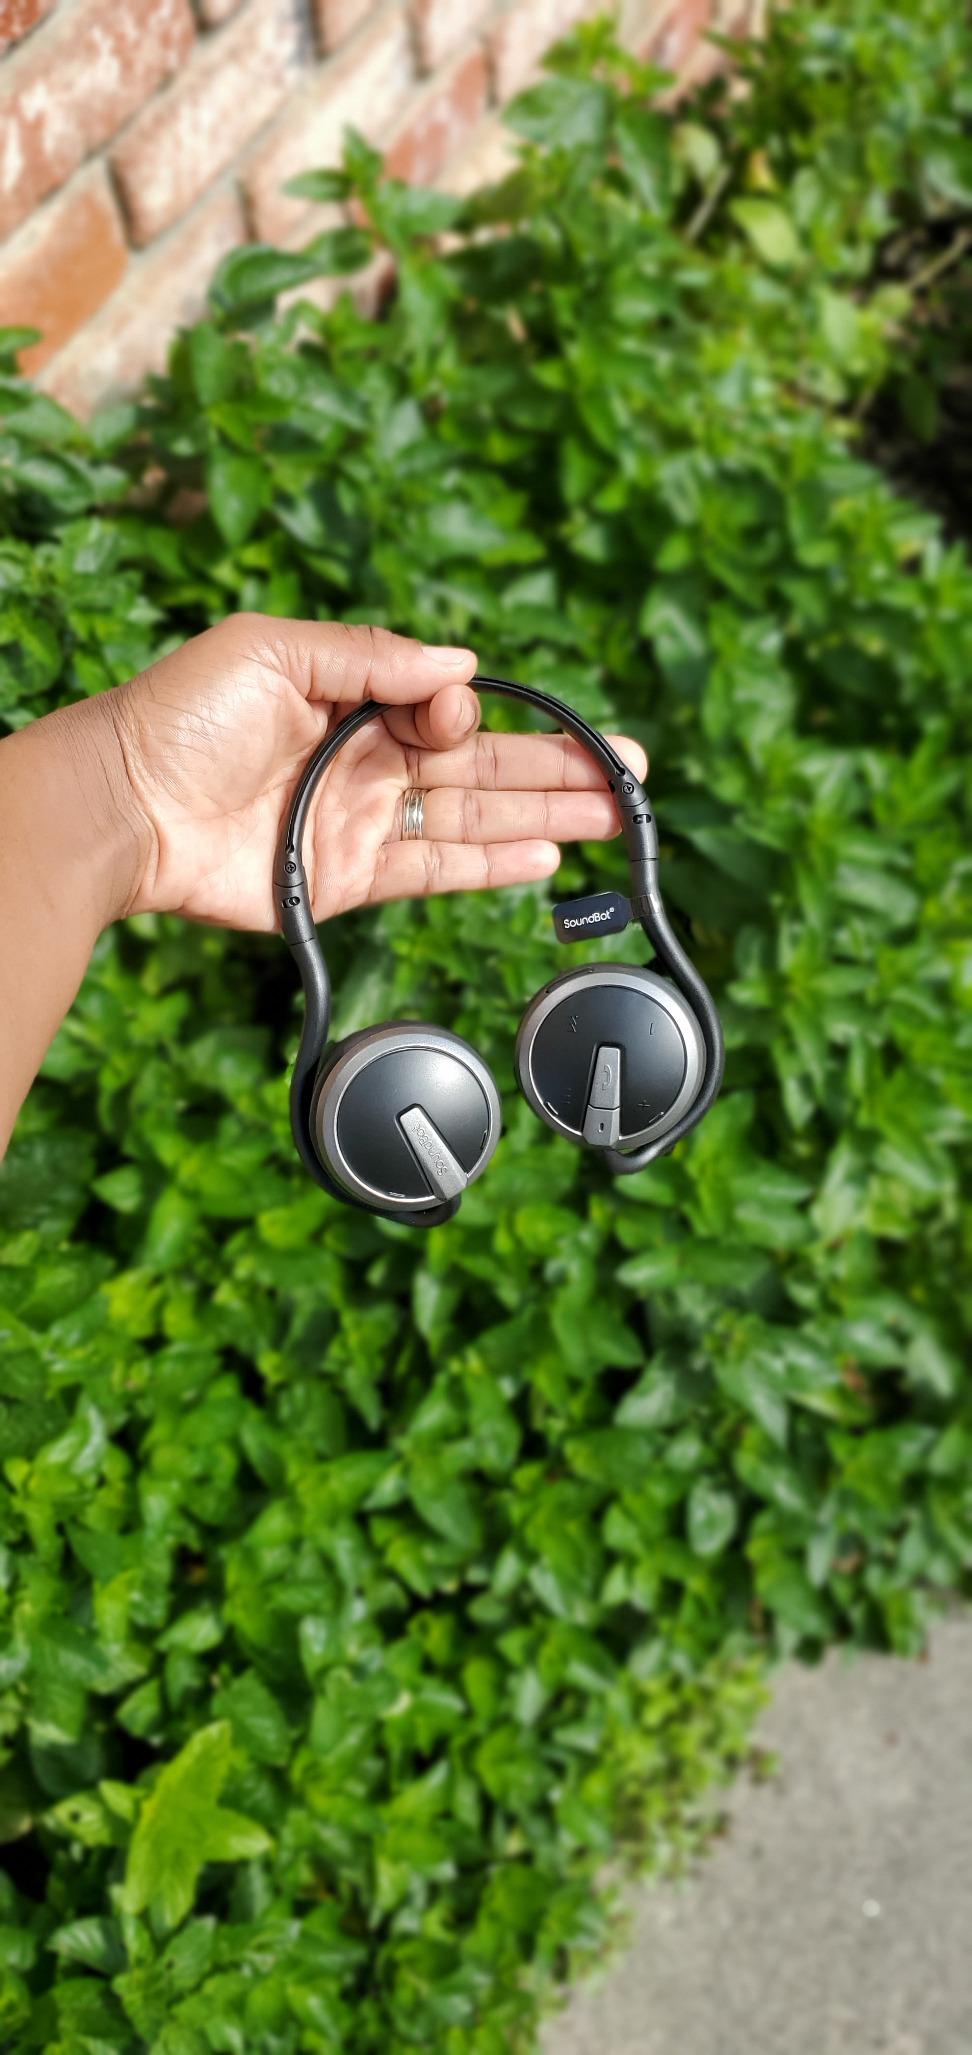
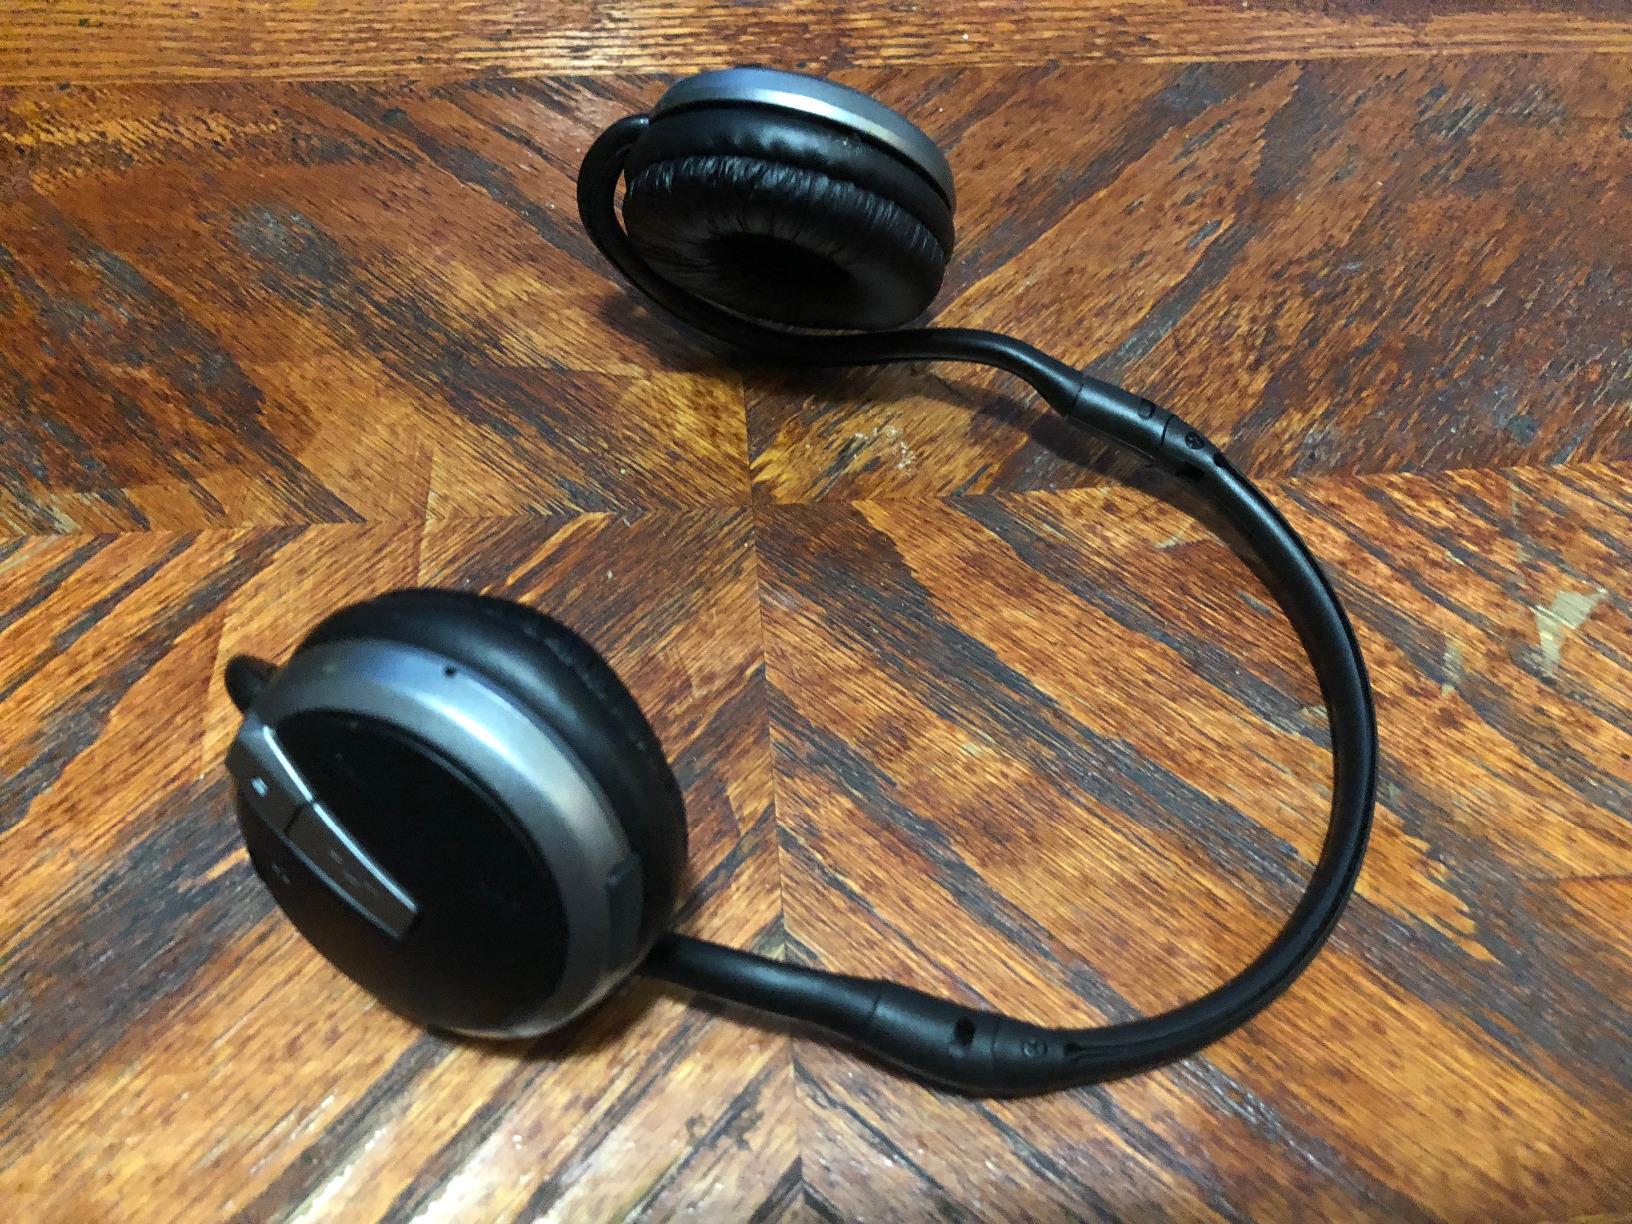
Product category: headphones
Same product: yes